Reculver

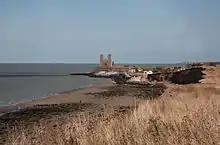
Reculver viewed from the cliff-top in the country park in 2009: until the late 18th century the centre of Reculver village was slightly left of centre in the area shown.

In September 1804 a high tide and strong winds led to the destruction of five houses, one of which was "an ancient building, immediately opposite the public house, and had the appearance of having been part of some monastic erection". The following year, according to a set of notes written by the parish clerk John Brett, "Reculver Church and willage stood in safety", but in 1806 the sea began to encroach on the village, and in 1807 the local farmers dismantled the sea defences, after which "the village became a total [wreck] to the mercy of the sea."